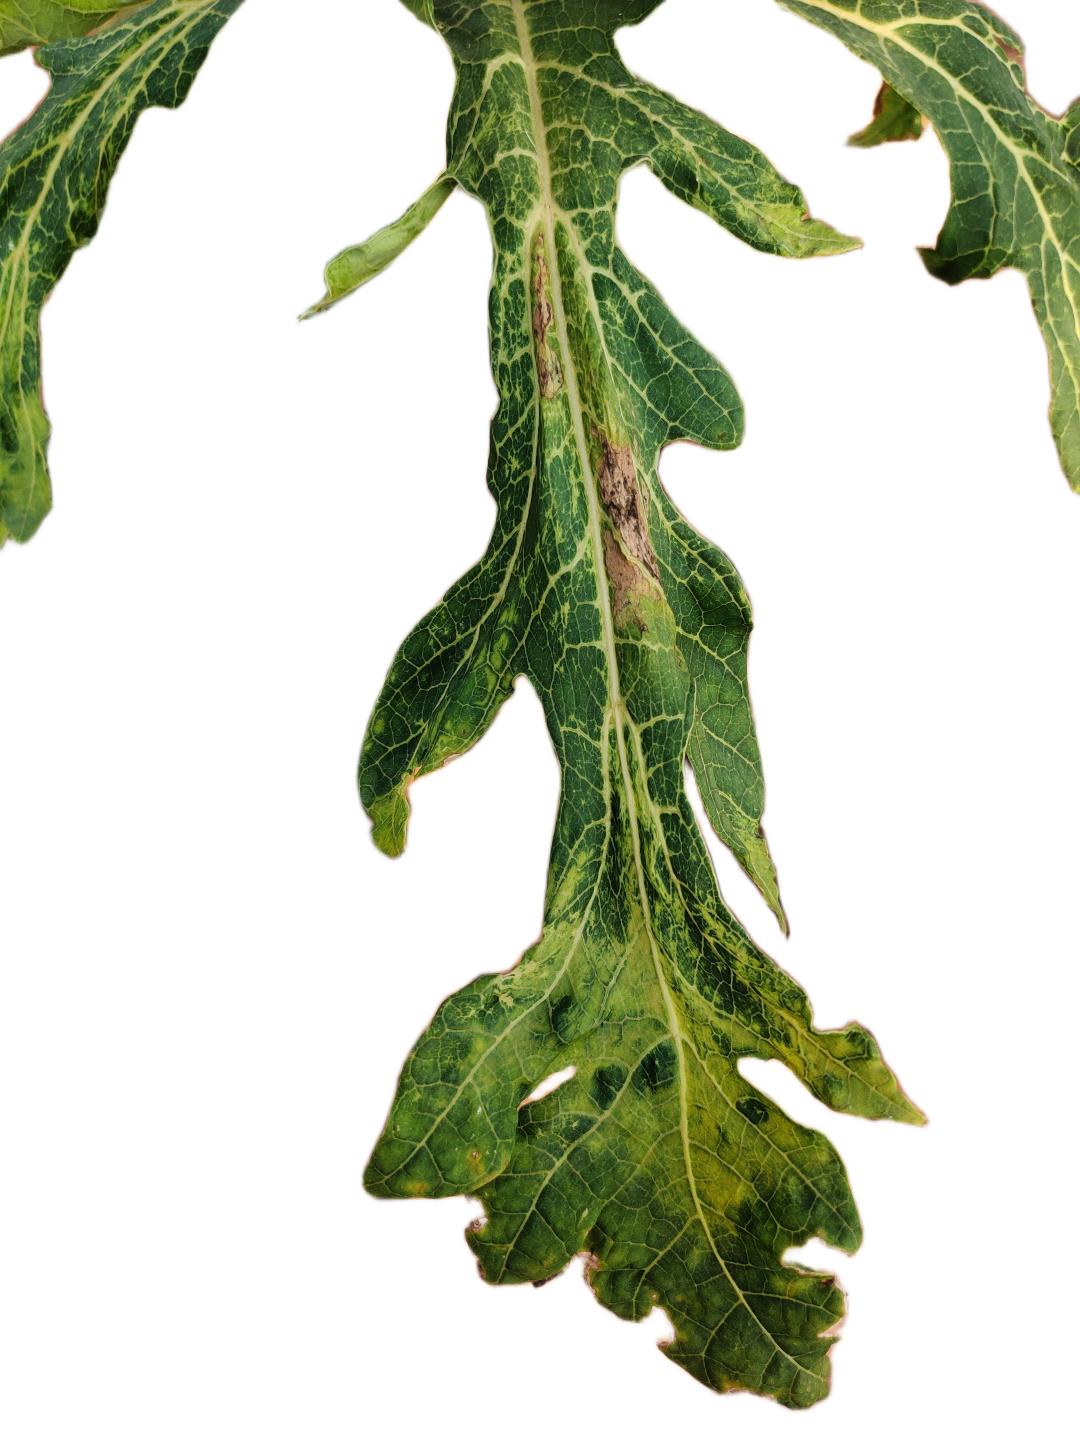
Crop: Papaya
Label: Curled_Yellow_Spot